Portland State University

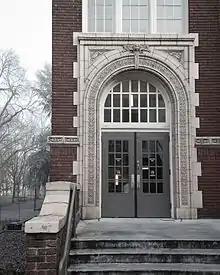
Shattuck Hall, home to the university's school of architecture

Portland State offers undergraduate degrees in one hundred twenty-three fields, and postgraduate degrees in one hundred and seventeen. The university has increasingly added more doctoral programs as it has grown from its original mission as a liberal arts undergraduate college into a more broad-based research university. Recently added fields where doctorates are awarded are mathematics, biology, chemistry, applied physics, computer science, applied psychology, engineering & technology management, mechanical engineering, and sociology. Graduate education is now offered in more than 70 master's degree programs, more than 30 graduate certificate programs, and 20 doctoral programs.